Sven Hedin

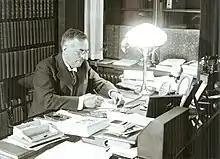
Sven Hedin at his desk in 1935

The first part of the expedition, from 1927 to 1932, led from Beijing via Baotou to Mongolia, over the Gobi Desert, through Xinjiang to Ürümqi, and into the northern and eastern parts of the Tarim Basin. The expedition had a wealth of scientific results which are being published up to the present time. For example, the discovery of specific deposits of iron, manganese, oil, coal and gold reserves was of great economic relevance for China. In recognition of his achievements, the Berlin Geographical Society presented him with the "Ferdinand von Richthofen Medal" in 1933; the same honor was also awarded to Erich von Drygalski for his Gauss Expedition to the Antarctic; and to Alfred Philippson for his research on the Aegean Region.